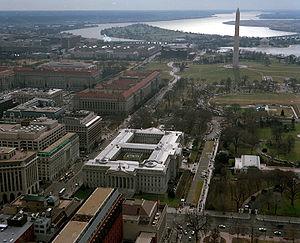
Le parc du Président est un parc situé au centre de Washington aux États-Unis. Il comprend la Maison-Blanche et ses jardins, un centre pour visiteurs, le parc Lafayette et l'Ellipse, ces deux derniers sites étant ouverts au public. Il est coupé au nord par la Pennsylvania Avenue, séparant le parc Lafayette de la Maison-Blanche et donne au sud sur le Washington Monument. Le parc est géré par le National Park Service.